Metro Vancouver watersheds

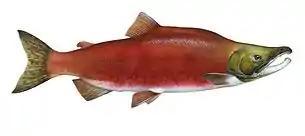
Male sockeye salmon in spawning phase

Coquitlam's original name, Kwikwetlem, translates to "red fish up the river" named after the plentiful sockeye salmon populations that historically spawned around Coquitlam Lake. The construction of the Coquitlam Dam raised concern about salmon migrational patterns for the four salmon species that frequently spawned in Coquitlam River: sockeye, coho, chum, and steelhead. Thousands of spawning salmon originally ran through Coquitlam Lake. The dam, used for the purposes of water supply and power generation, suspended salmon spawning in the upper part of the Coquitlam River. Areas in tributaries that the salmon used for spawning were destroyed when the dam raised the lake's water level by 5 feet. By 1913, sockeye salmon became locally extinct in the area. Over the past century, the other salmon populations (coho, chum, and steelhead) also suffered but they managed to persevere, even showing some signs of improvement in later years. However, the dam was not the only factor for the low salmon populations: overfishing in the ocean and the decline in the quality of their habitat also contributed to the decrease in their populations.